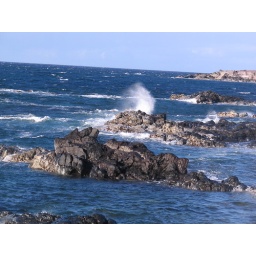
Waves breaking in the clear blue waters